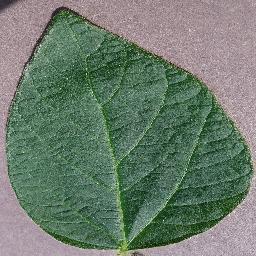
Label: Soybean___healthy